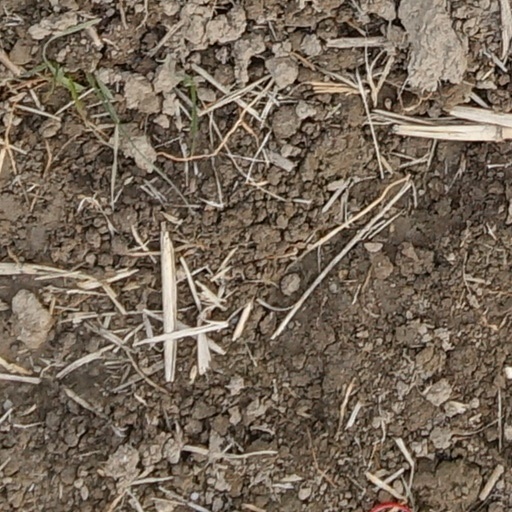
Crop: wheat